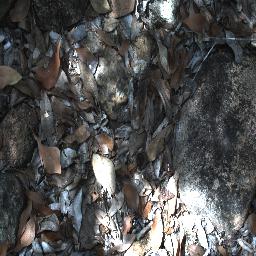
Label: negative